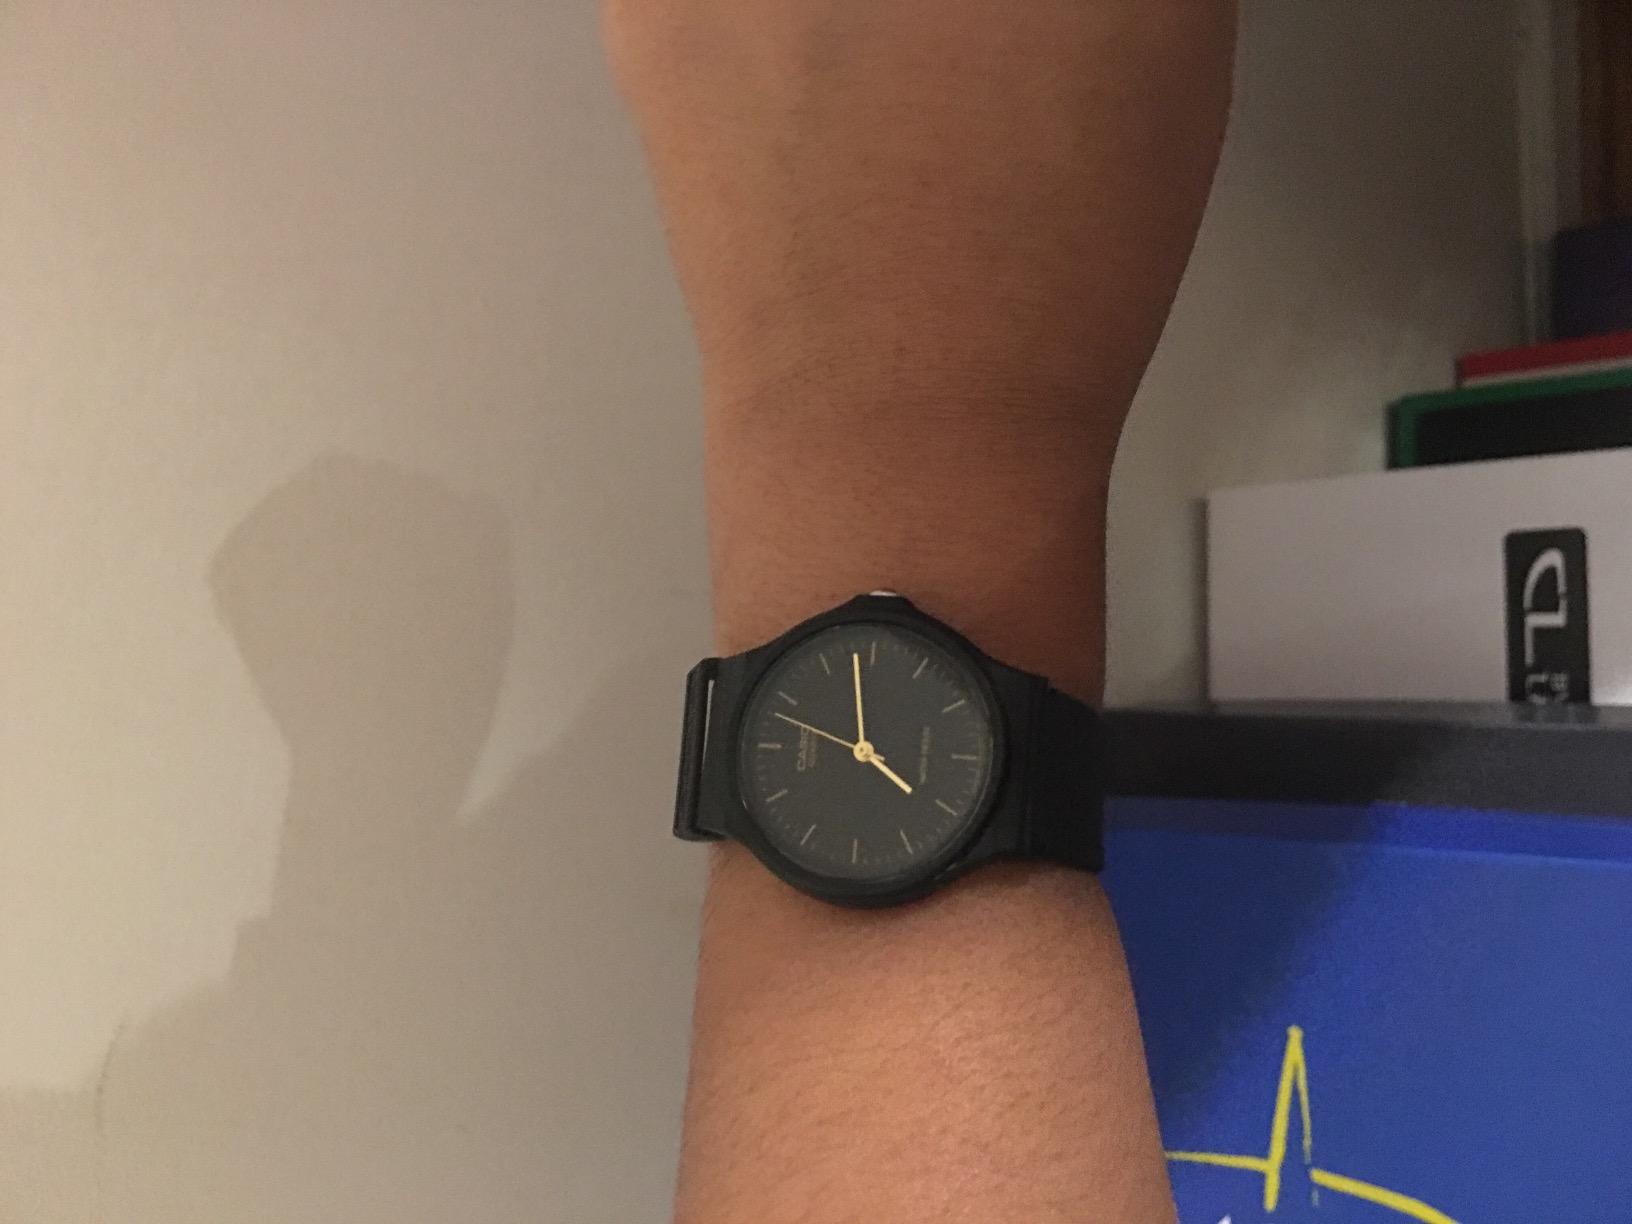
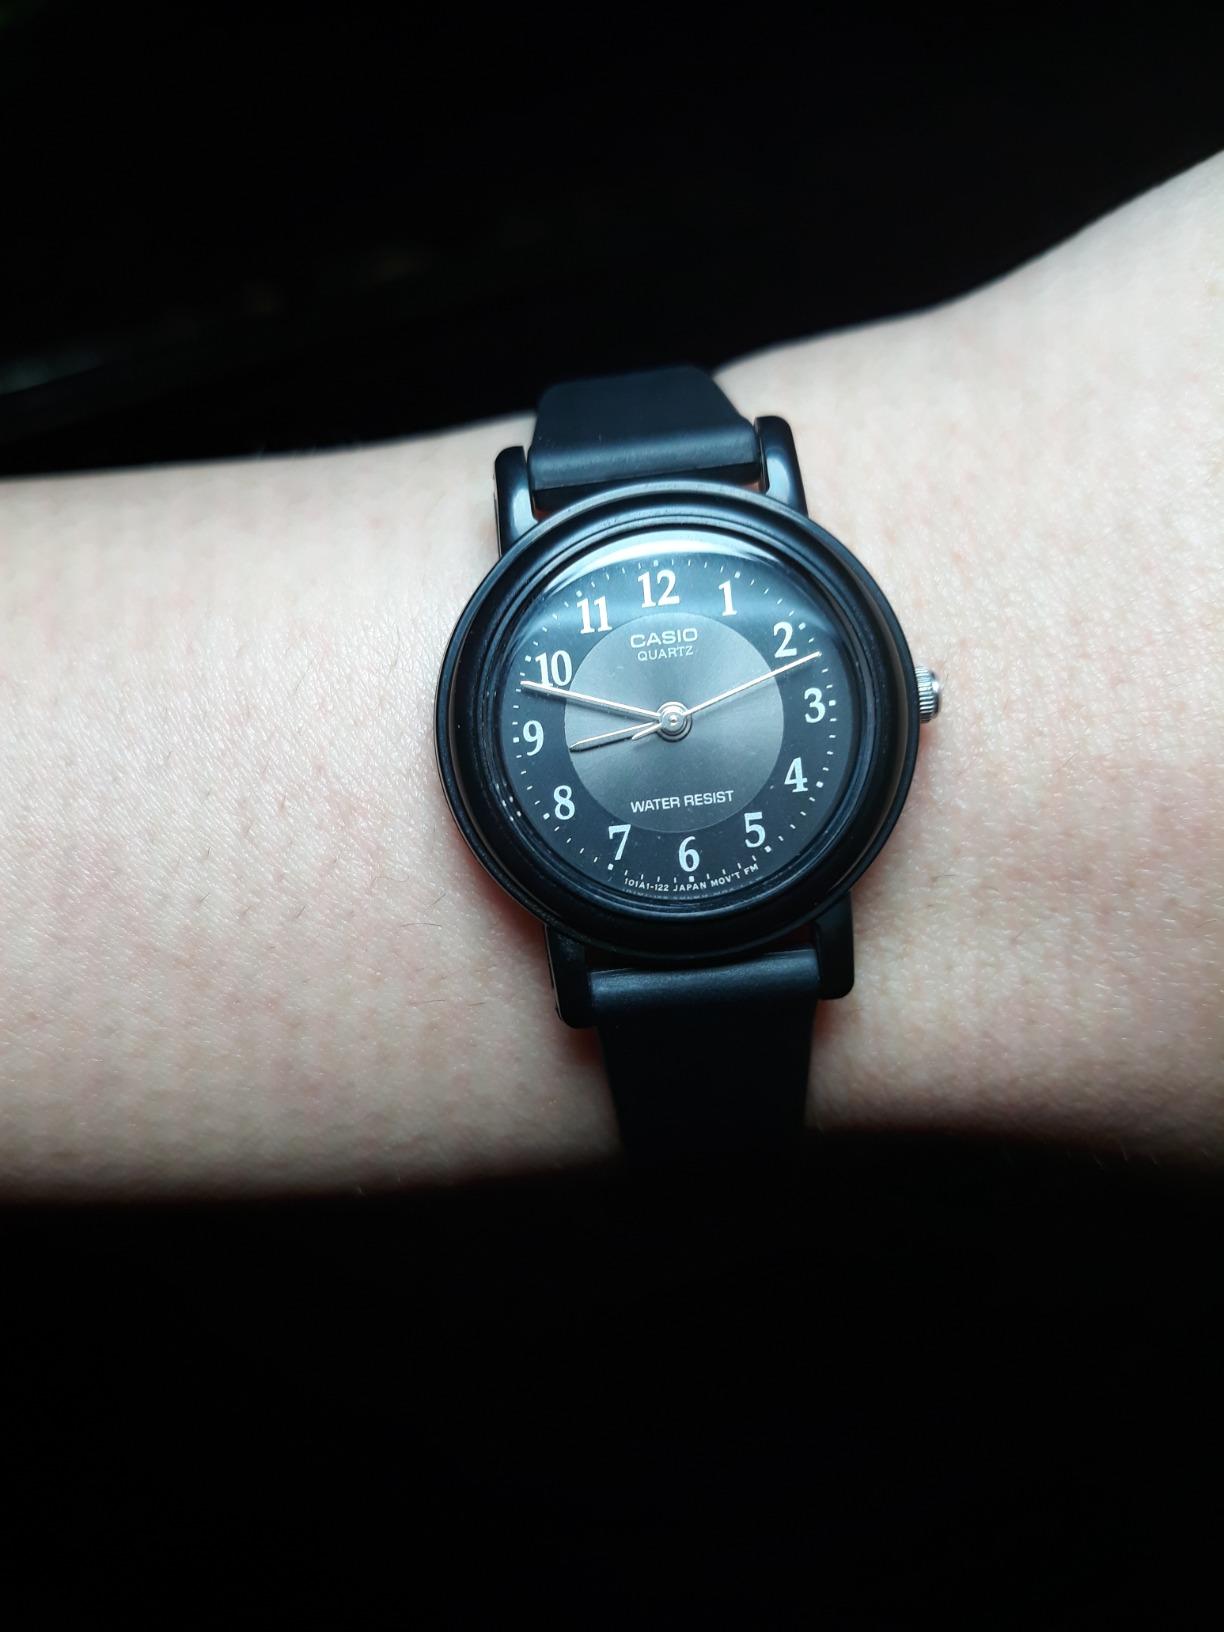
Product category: accessories_watch
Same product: no